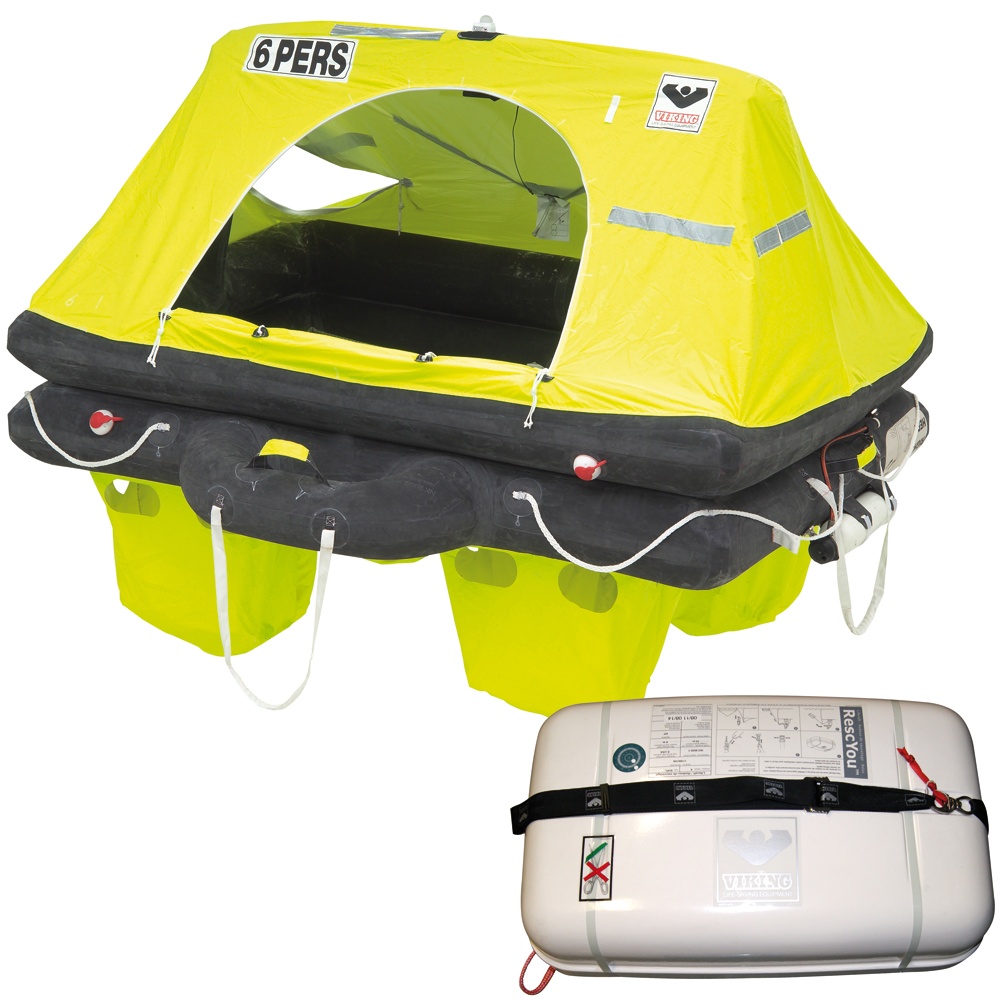
VIKING RescYou Liferaft 6 Person Container Offshore Pack [L006U00741AME]
Brand: Viking
VIKING RescYou Liferaft - The Traditional Liferaft for Cruising VIKING's RescYou liferaft is ideal for cruising. Large openings and oversize zippers make it easy to enter the liferaft during evacuation, and features such as large stabilizing bags, automatic interior lights and insulated double floor are designed to make occupants as comfortable as possible until help arrives. Features: New fluorescent yellow canopy enhances visibility from a distance New viewing port for cross ventilation and view of the horizon Oversized entrance with inflatable boarding ramp and ladder provides easy and safe evacuation from the water and gives direct access from boat and helicopter for evacuation from within Easy slide zippers offer the ability to increase freeboard Four separate air chambers Sea anchor, rescue quoit, buoyant knife Internal and external lifelines, righting strap Four 60 ltr. quick filling, weighted stabilizing bags offer stability Fitted with SOLAS grade high-visibility retro-reflective tape Mounted with SOLAS/USCG exterior strobe light and interior light Insulated double floor provides additional thermal protection Fitted with Type E offshore equipment pack ISO 9650-1 certified, ISAF approved and third party verified Weight: 42 kg Stowed dimensions: 75 x 57 x 32 cm Click Here for VIKING Yachting Training Videos. This product may not be returned to the original point of purchase. Please contact the manufacturer directly with any issues or concerns. Specifications: Capacity - Persons: 6 Near Shore/Offshore: Offshore Box Dimensions: 16"H x 25"W x 34"L WT: 92.4 lbs Quick Guide (pdf) Brochure (pdf) .embed-container { position: relative; padding-bottom: 56.25%; height: 0; overflow: hidden; max-width: 100%; } .embed-container iframe, .embed-container object, .embed-container embed { position: absolute; top: 0; left: 0; width: 100%; height: 100%; }
Category: Vehicles & Parts > Vehicle Parts & Accessories > Vehicle Safety & Security > Watercraft Safety Equipment > Life Rafts